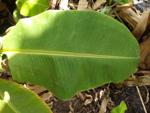
Label: healthy